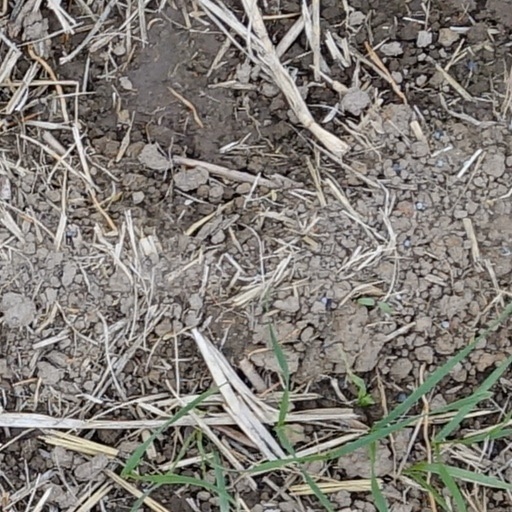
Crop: wheat